Question: Where are the sheep?
Tambaya: Ina tumakin suke?
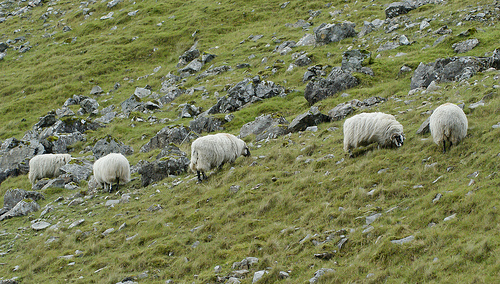
Answer: In a field.
Amsa: Sun fili.